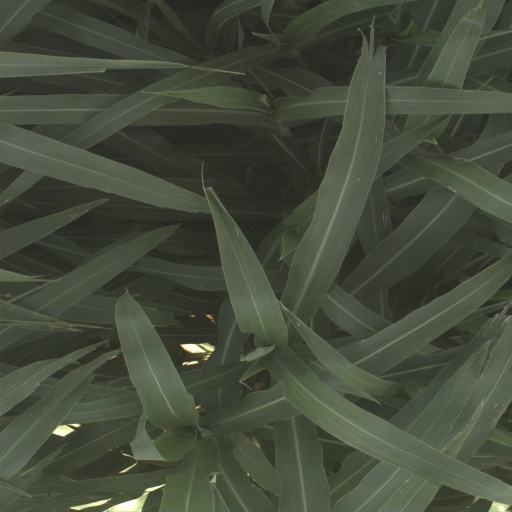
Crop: sorghum